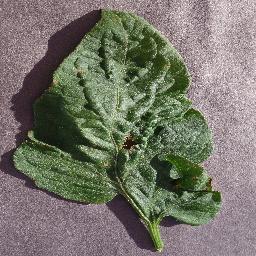
Label: Tomato___Target_Spot